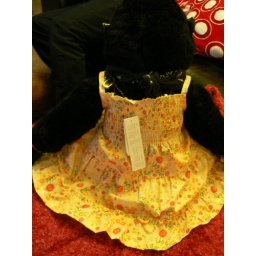
black jai in angie's summer dress